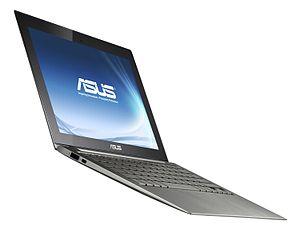
Ultrabook est une spécification d'ordinateur portable élaborée par Intel.